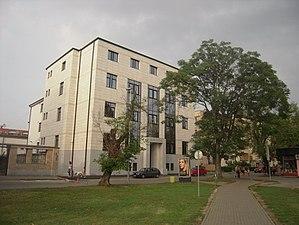
L'Académie des sciences et des arts de la République serbe est la plus importante institution scientifique et artistique de la République serbe de Bosnie. Créée en 1996, elle a son siège à Banja Luka. Elle est actuellement présidée par Rajko Kuzmanović, qui, de 2007 à 2010, a été président de la République serbe de Bosnie. L'académie est divisée en quatre départements : sciences sociales, art et littérature, sciences médicales et sciences mathématiques, naturelles et techniques.